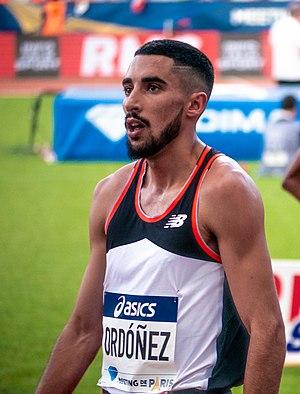
Saúl Ordóñez Gavela est un athlète espagnol, spécialiste de demi-fond.